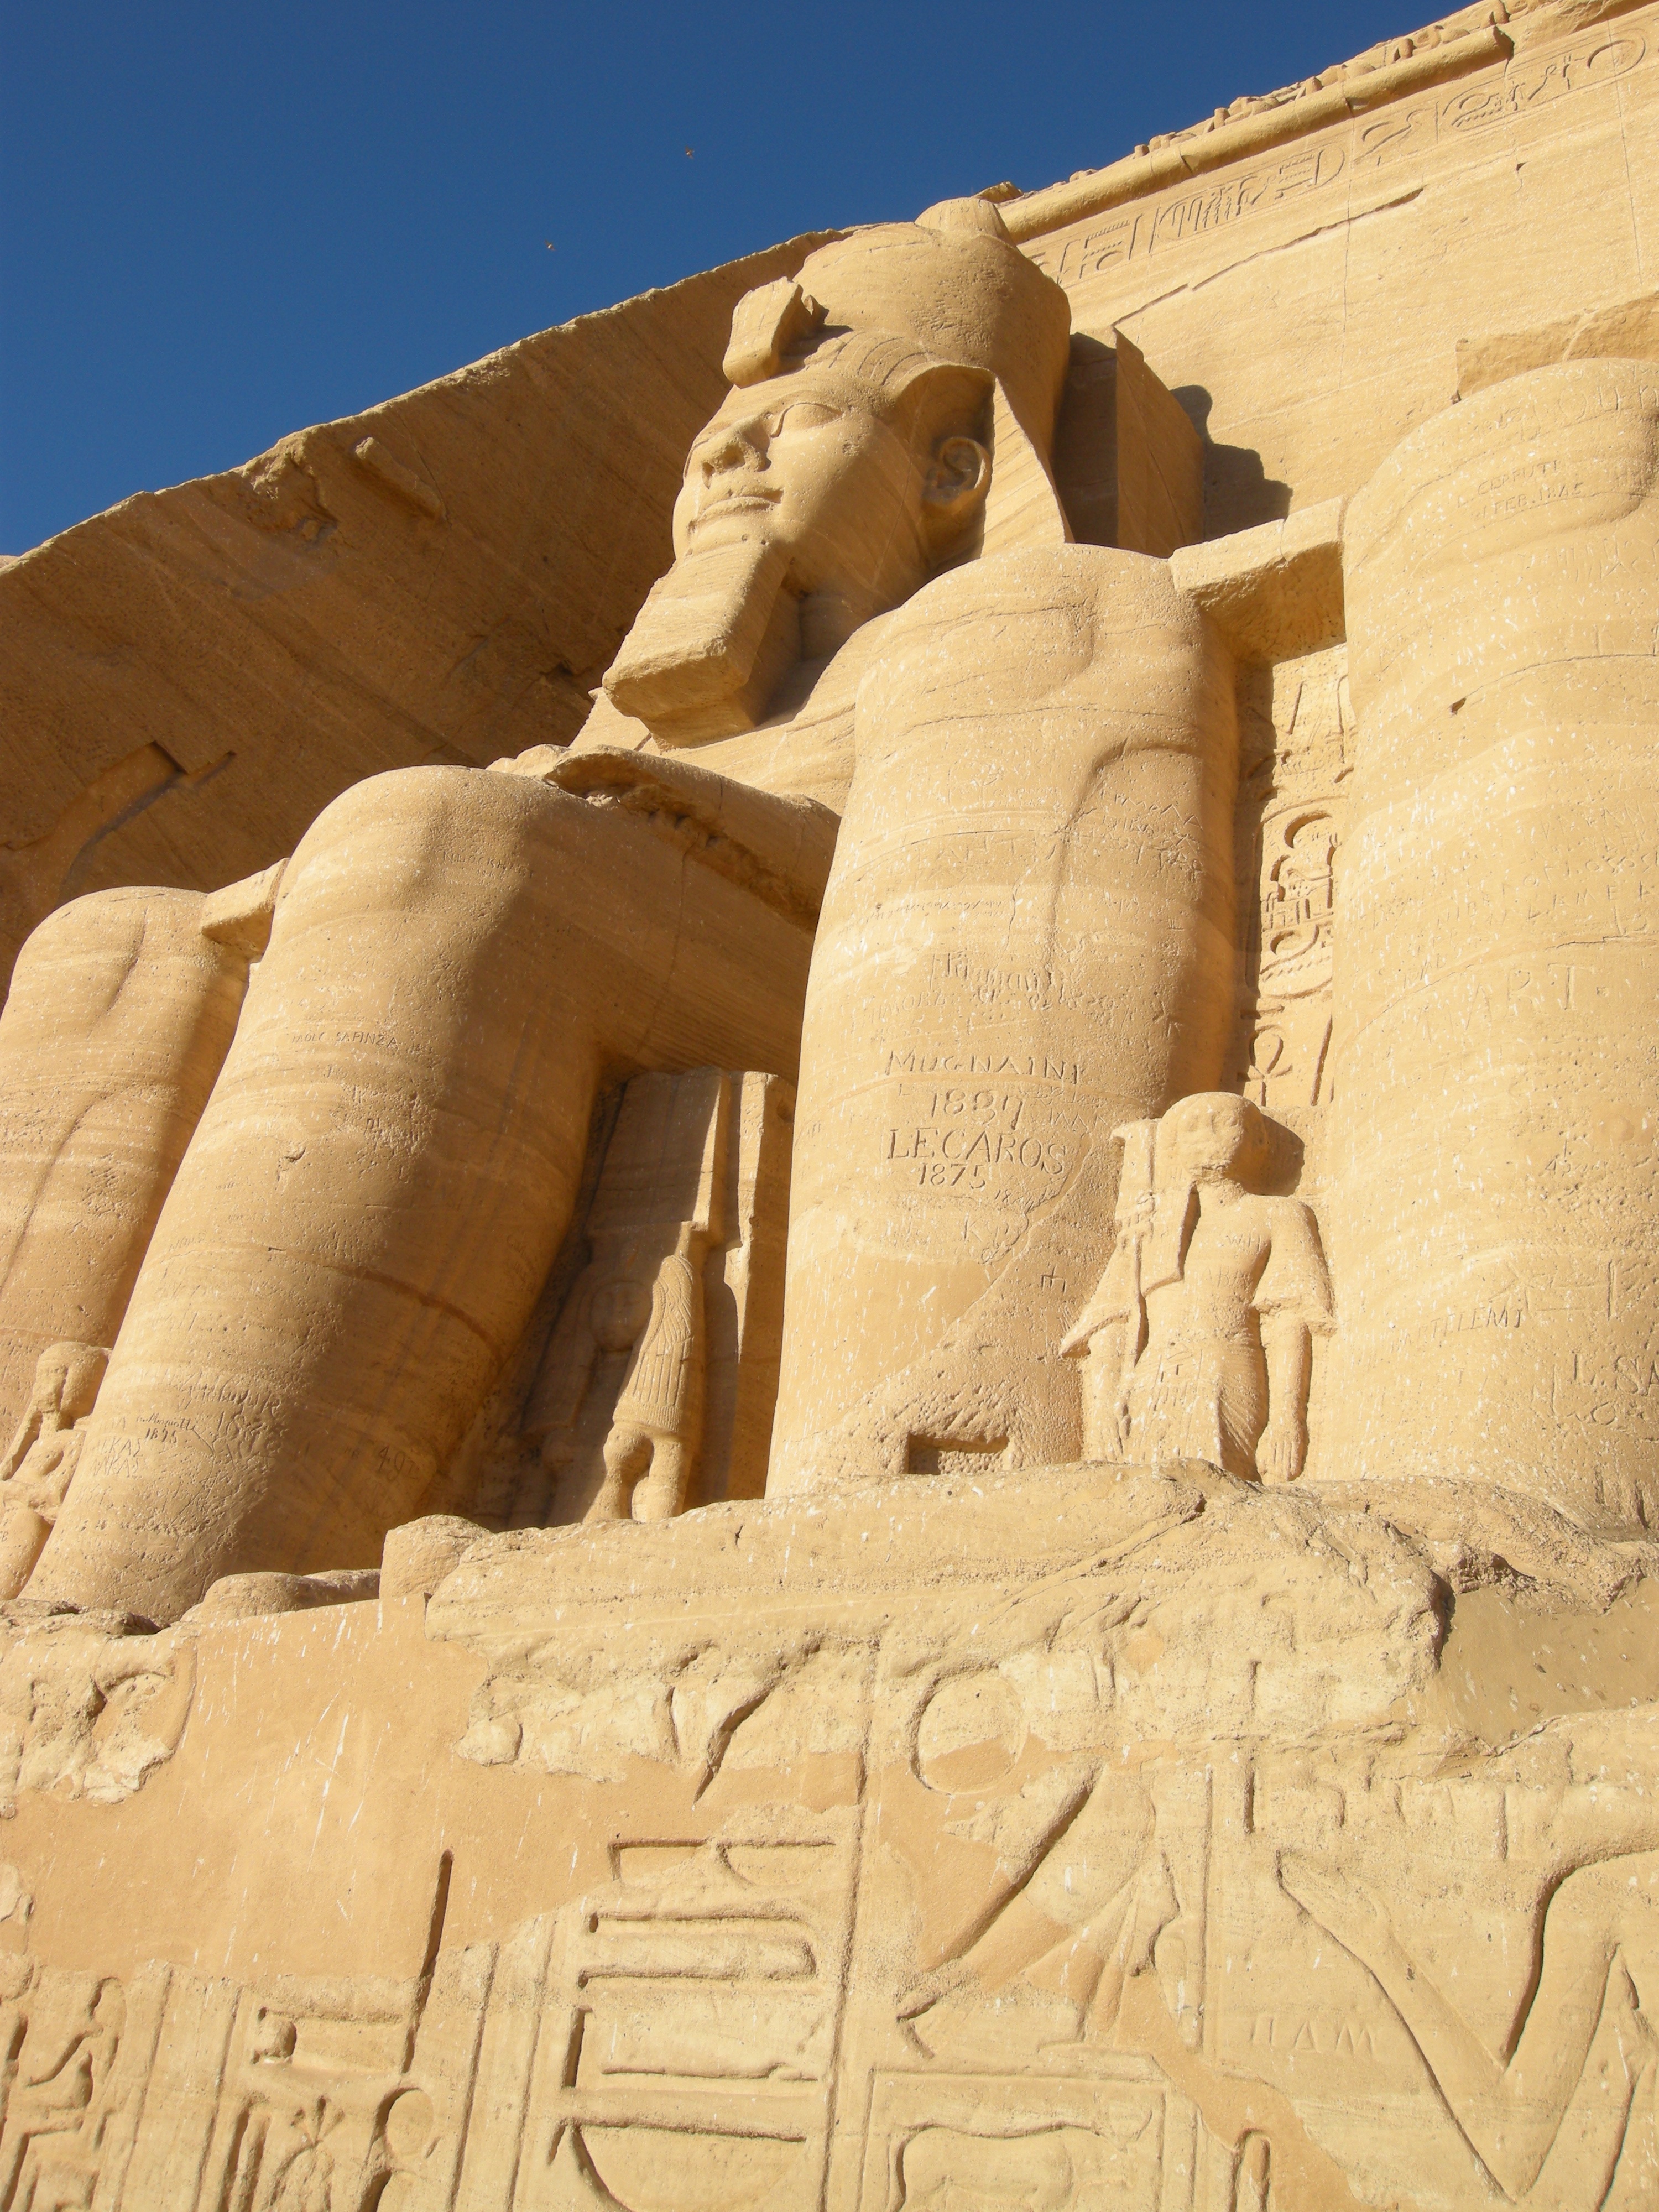
sand, rock, wood, monument, formation, material, egypt, sculpture, art, temple, carving, relief, monolith, archaeological site, stone carving, ancient history, abu simbel, egyptian temple, temple of ramses